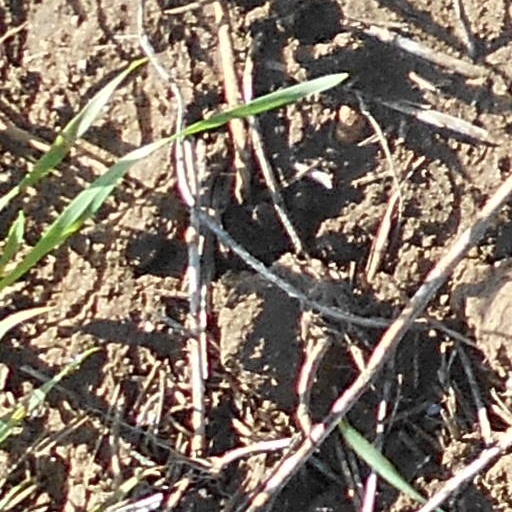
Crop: wheat